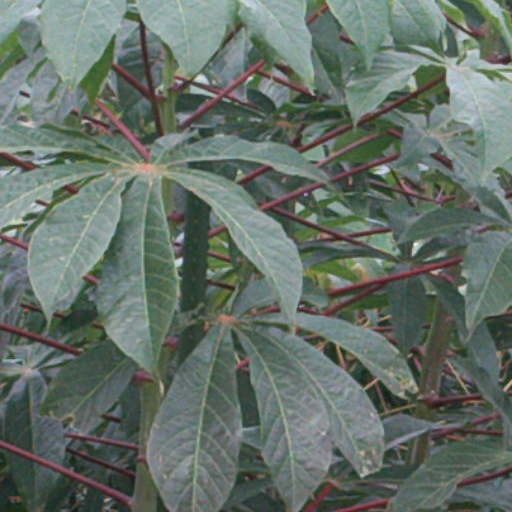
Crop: cassava